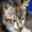
Label: cat